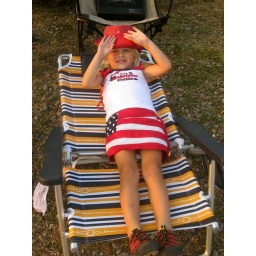
Lounging in the beach chair waiting for the movie/fireworks